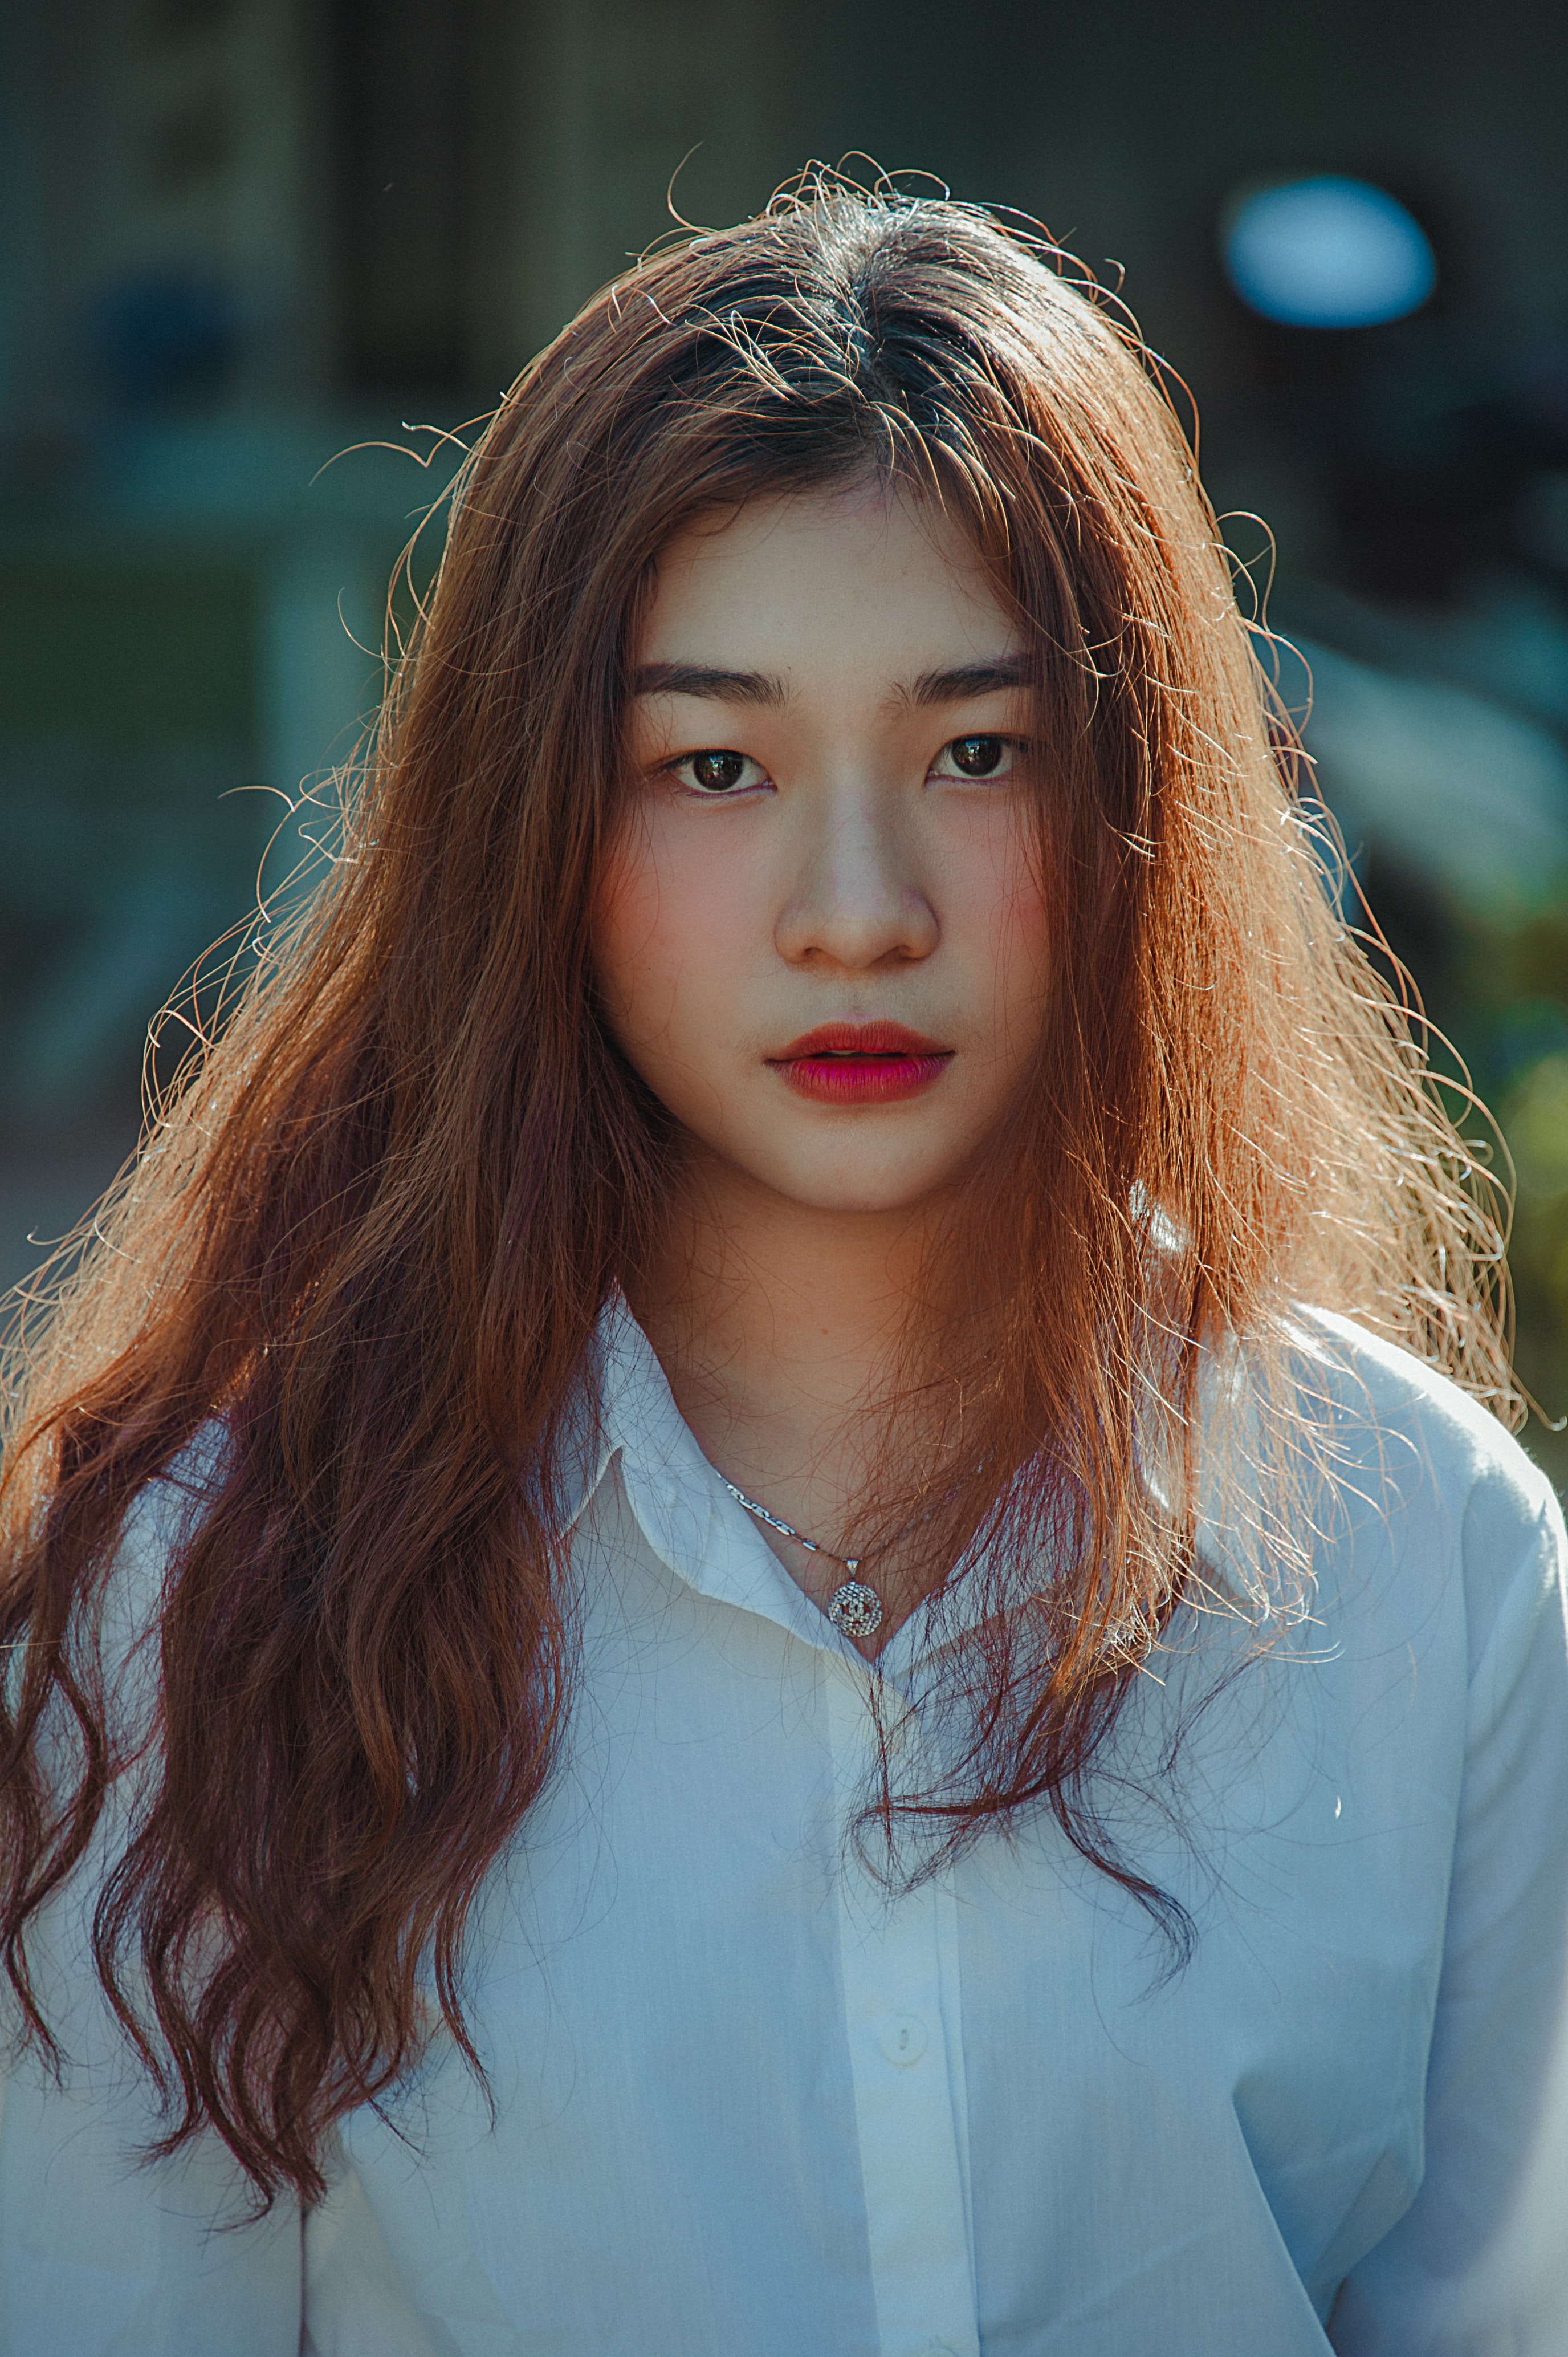
hair, face, lip, hairstyle, beauty, blue, long hair, brown hair, eyebrow, head, hair coloring, blond, chin, fashion, eye, layered hair, surfer hair, model, photography, portrait photography, feathered hair, sunlight, photo shoot, Step cutting, jaw, portrait, flash photography